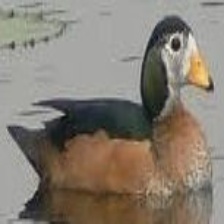
Species: AFRICAN PYGMY GOOSE
Scientific name: NETTAPUS AURITUS
ImageNet parent category: goose